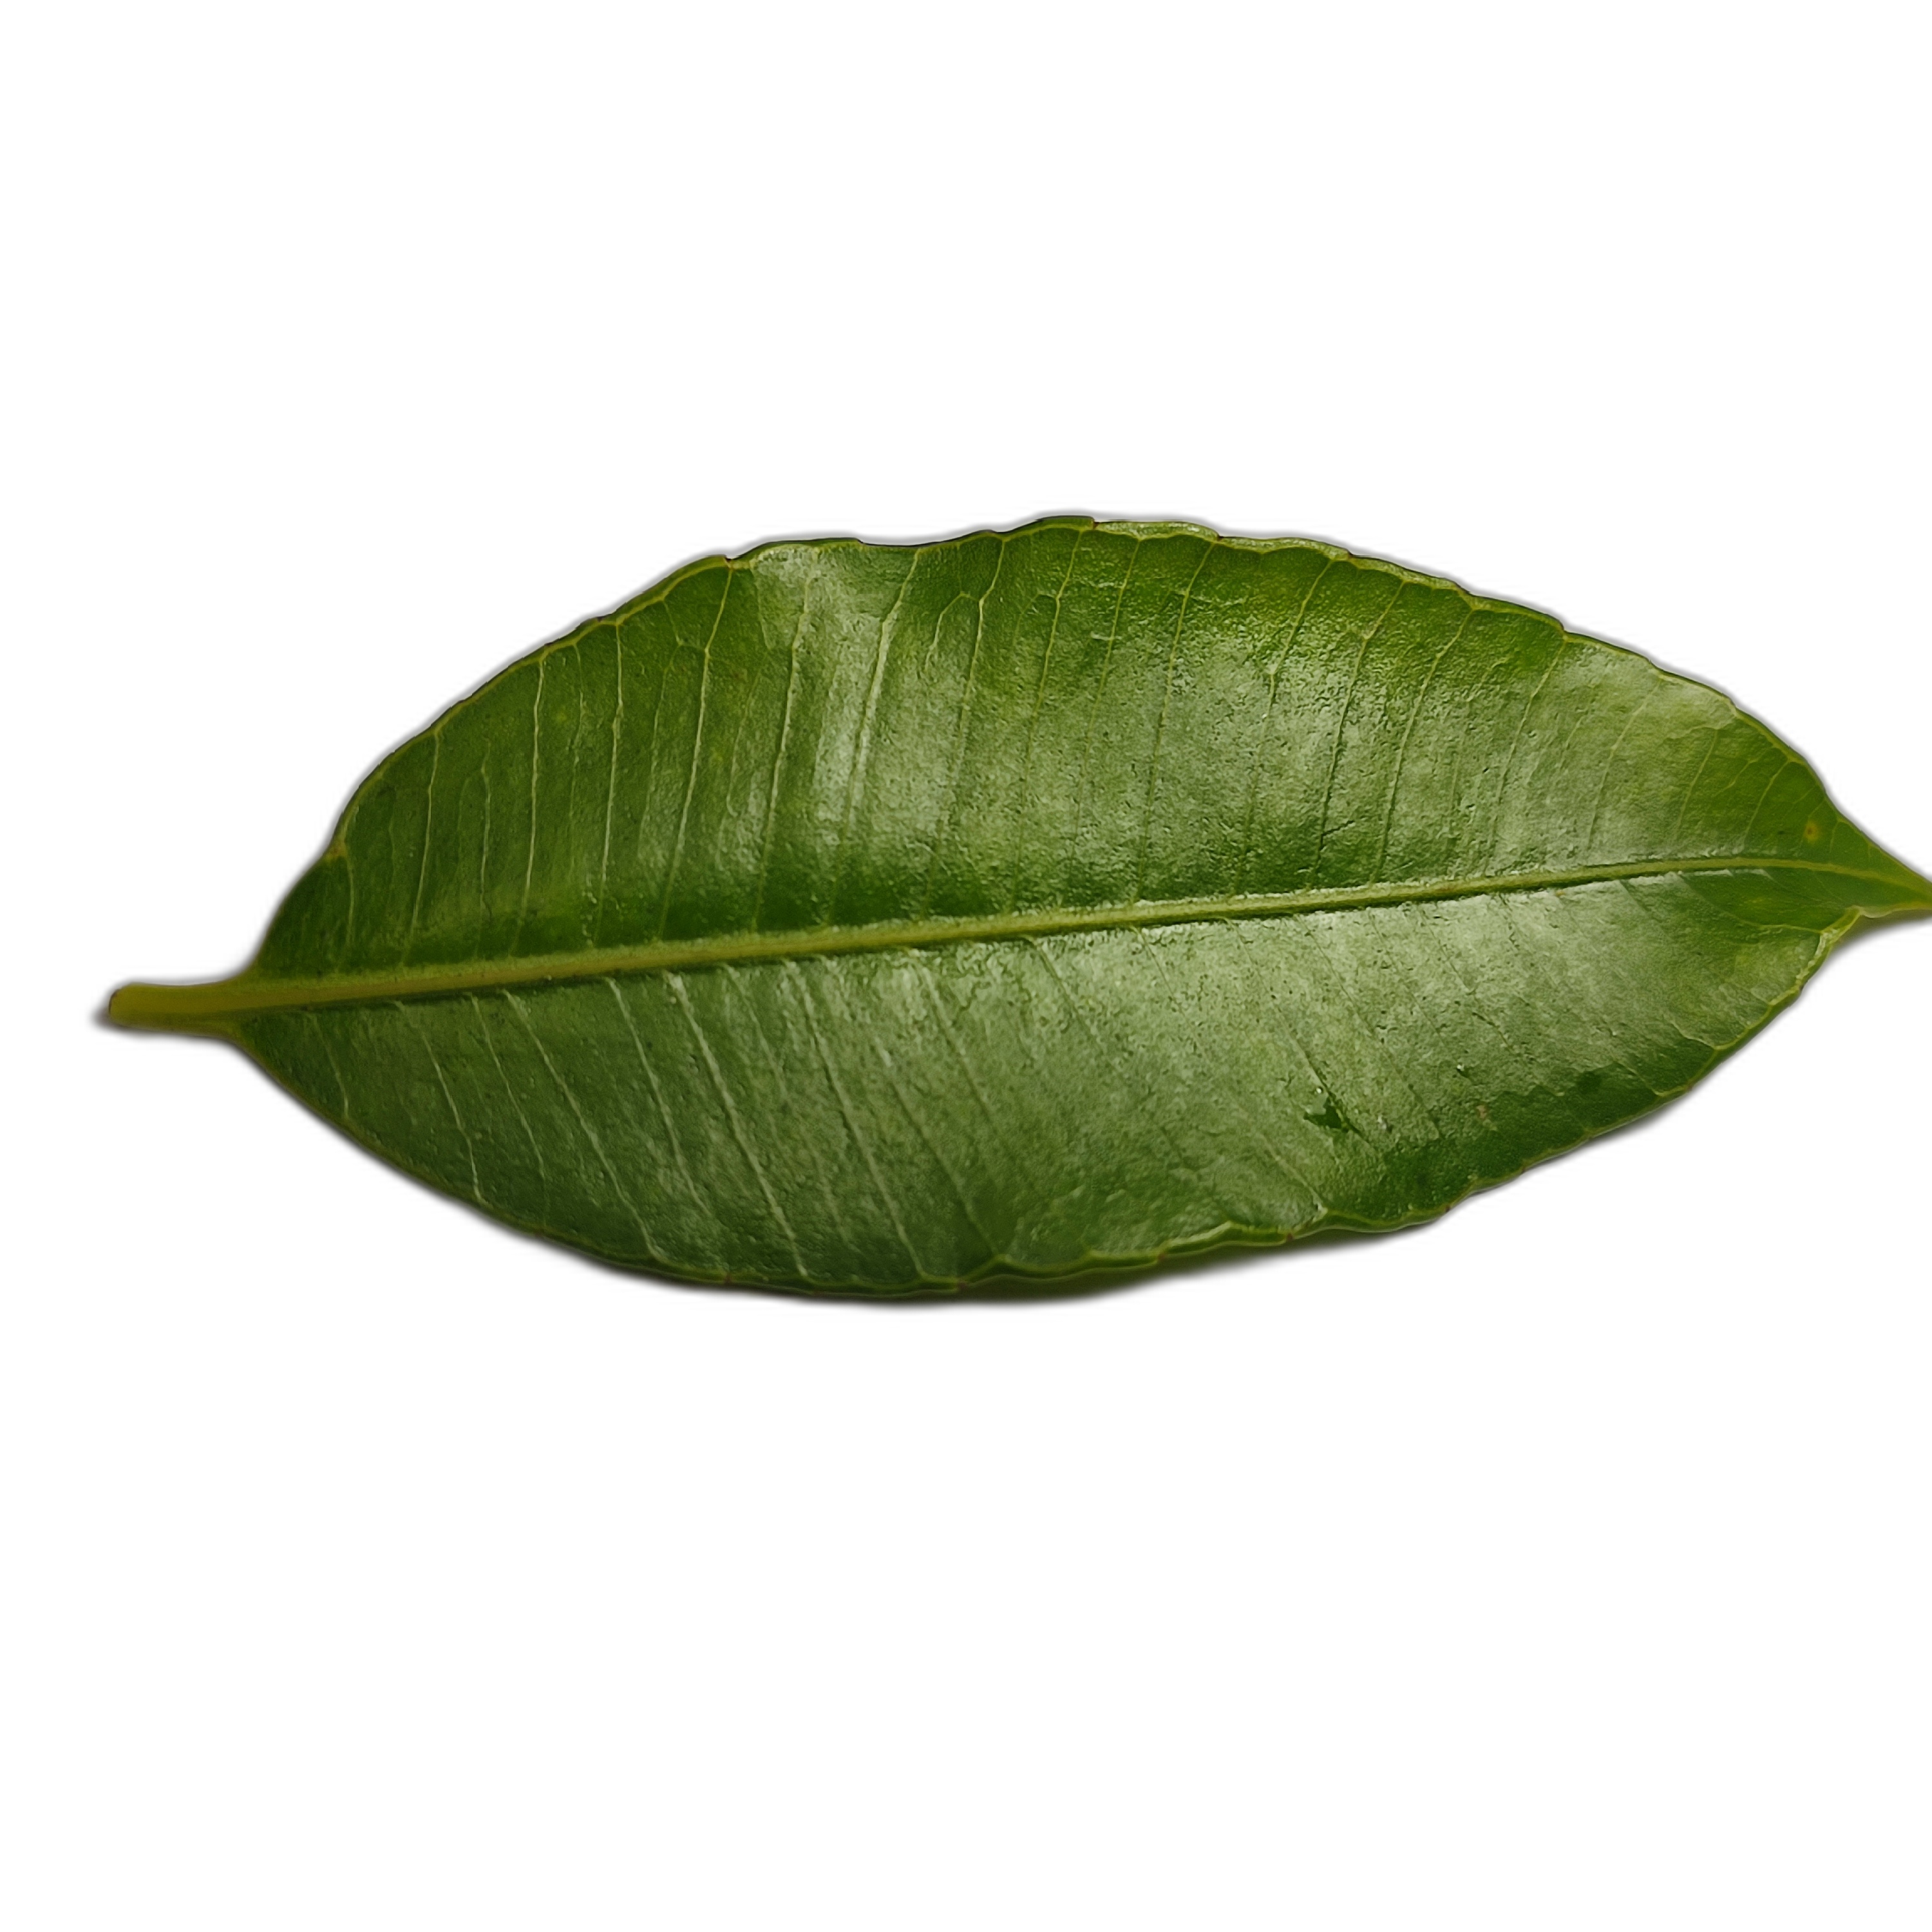
Label: healthy